The Queen's College, Oxford

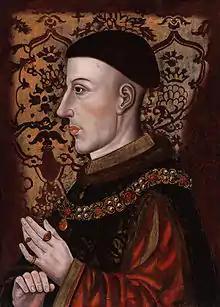
Henry V

College sport at Queen's is organised and funded through the Amalgamated Sports Clubs Committee, consisting of individual club captains and other representatives of college sport. The college competes in most of the intercollegiate Cuppers (tournament style) and league sports, with many 1st teams competing in top divisions.